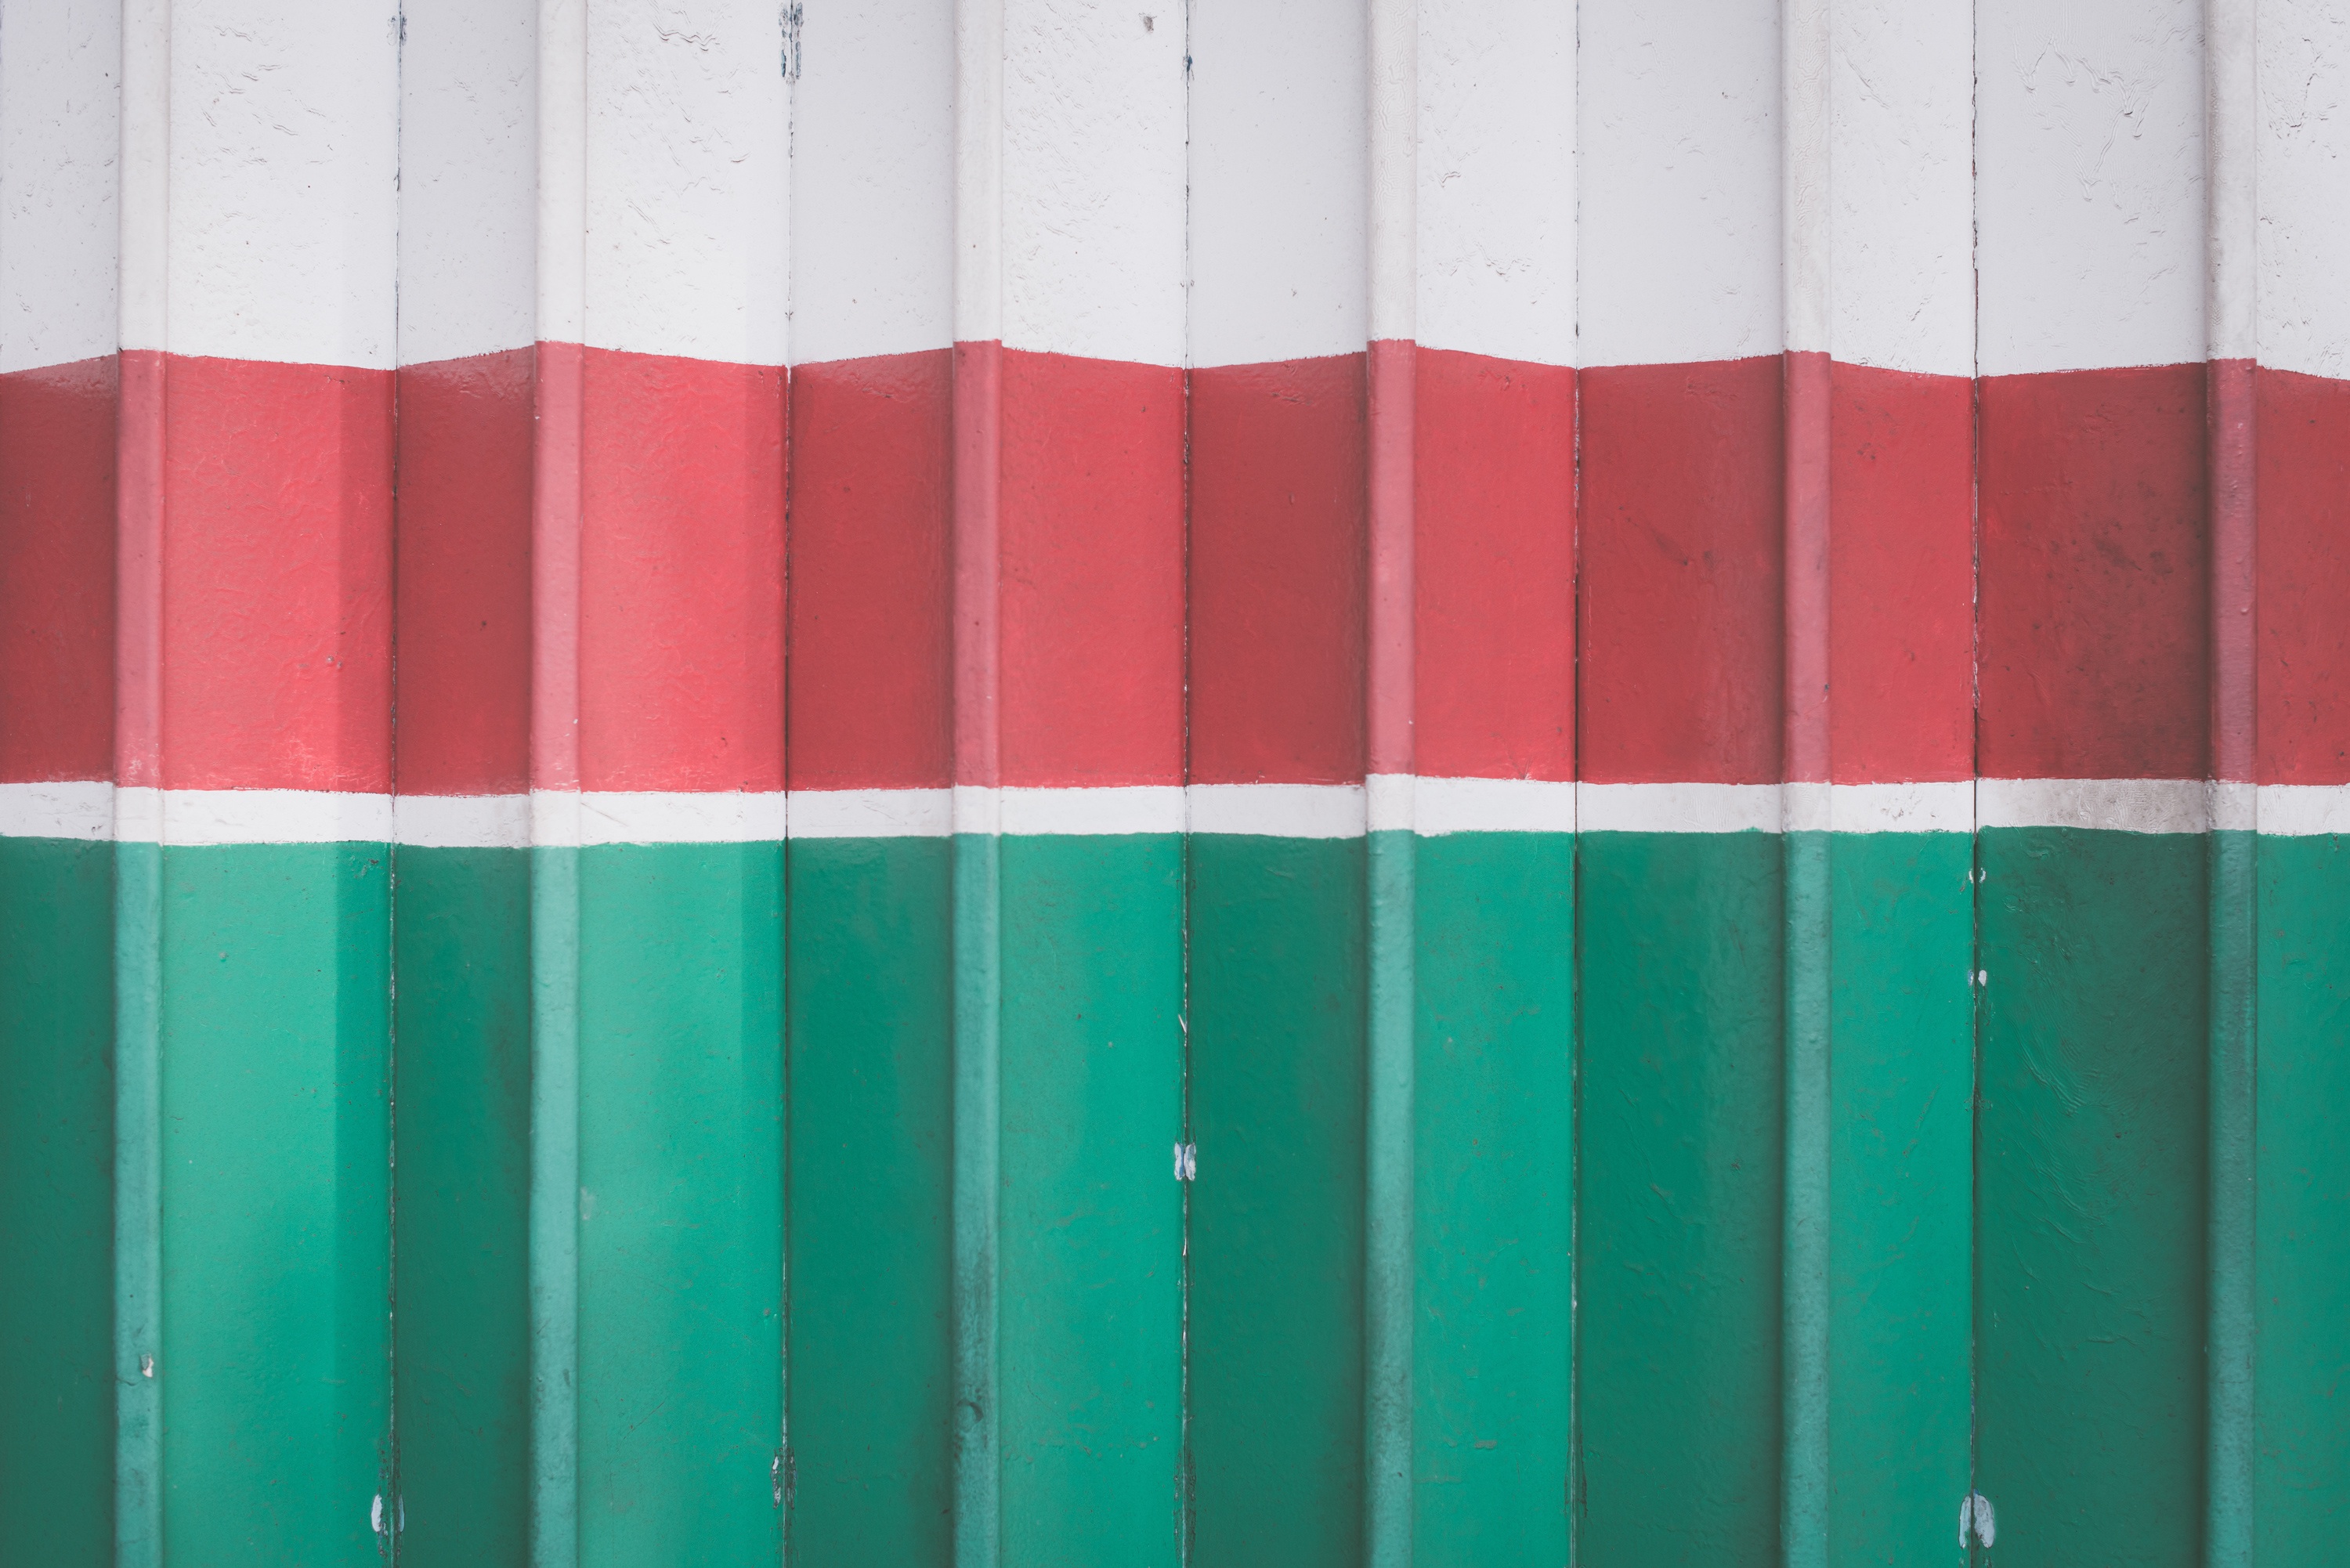
glass, wall, line, green, red, color, flag, curtain, blue, material, circle, interior design, textile, shape, window covering, window treatment